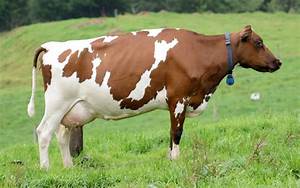
Label: mucca